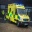
Label: ambulance